Piney Woods

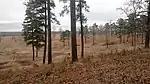
Terre Noire Natural Area WMA, Arkansas, in the Blackland Prairie (35h)

A vertical sequence of terraces occurs. The lowest terrace is nearly flat, clayey, and has extensive hardwood wetlands. Higher terraces become progressively older and more dissected; they are dominated by pine flatwoods, pine savanna, prairie, or a mixed forest of pine and oak; flatwood wetlands are less extensive than on the lowest terrace. The mid-level terrace is veneered with windblown silt deposits (loess). Streams tend to be mildly acidic and stained by organic matter. They have more suspended solids, greater turbidity, and higher hardness values than the Tertiary Uplands (35a).